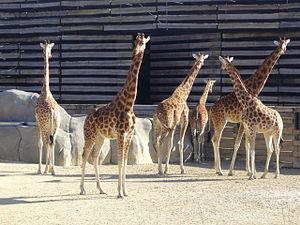
Giraffa camelopardalis, Zoo de Vincennes
La Girafe du Kordofan, girafe d'Afrique de l'Ouest ou girafe du Soudan est une sous-espèce de la girafe du Nord que l'on trouve dans l'ouest du Soudan, le nord du Cameroun, le sud du Tchad en République centrafricaine et en République démocratique du Congo. Elle a souvent été confondue avec la Girafe du Niger. Son nom vient du Kordofan, une ancienne province du Soudan.